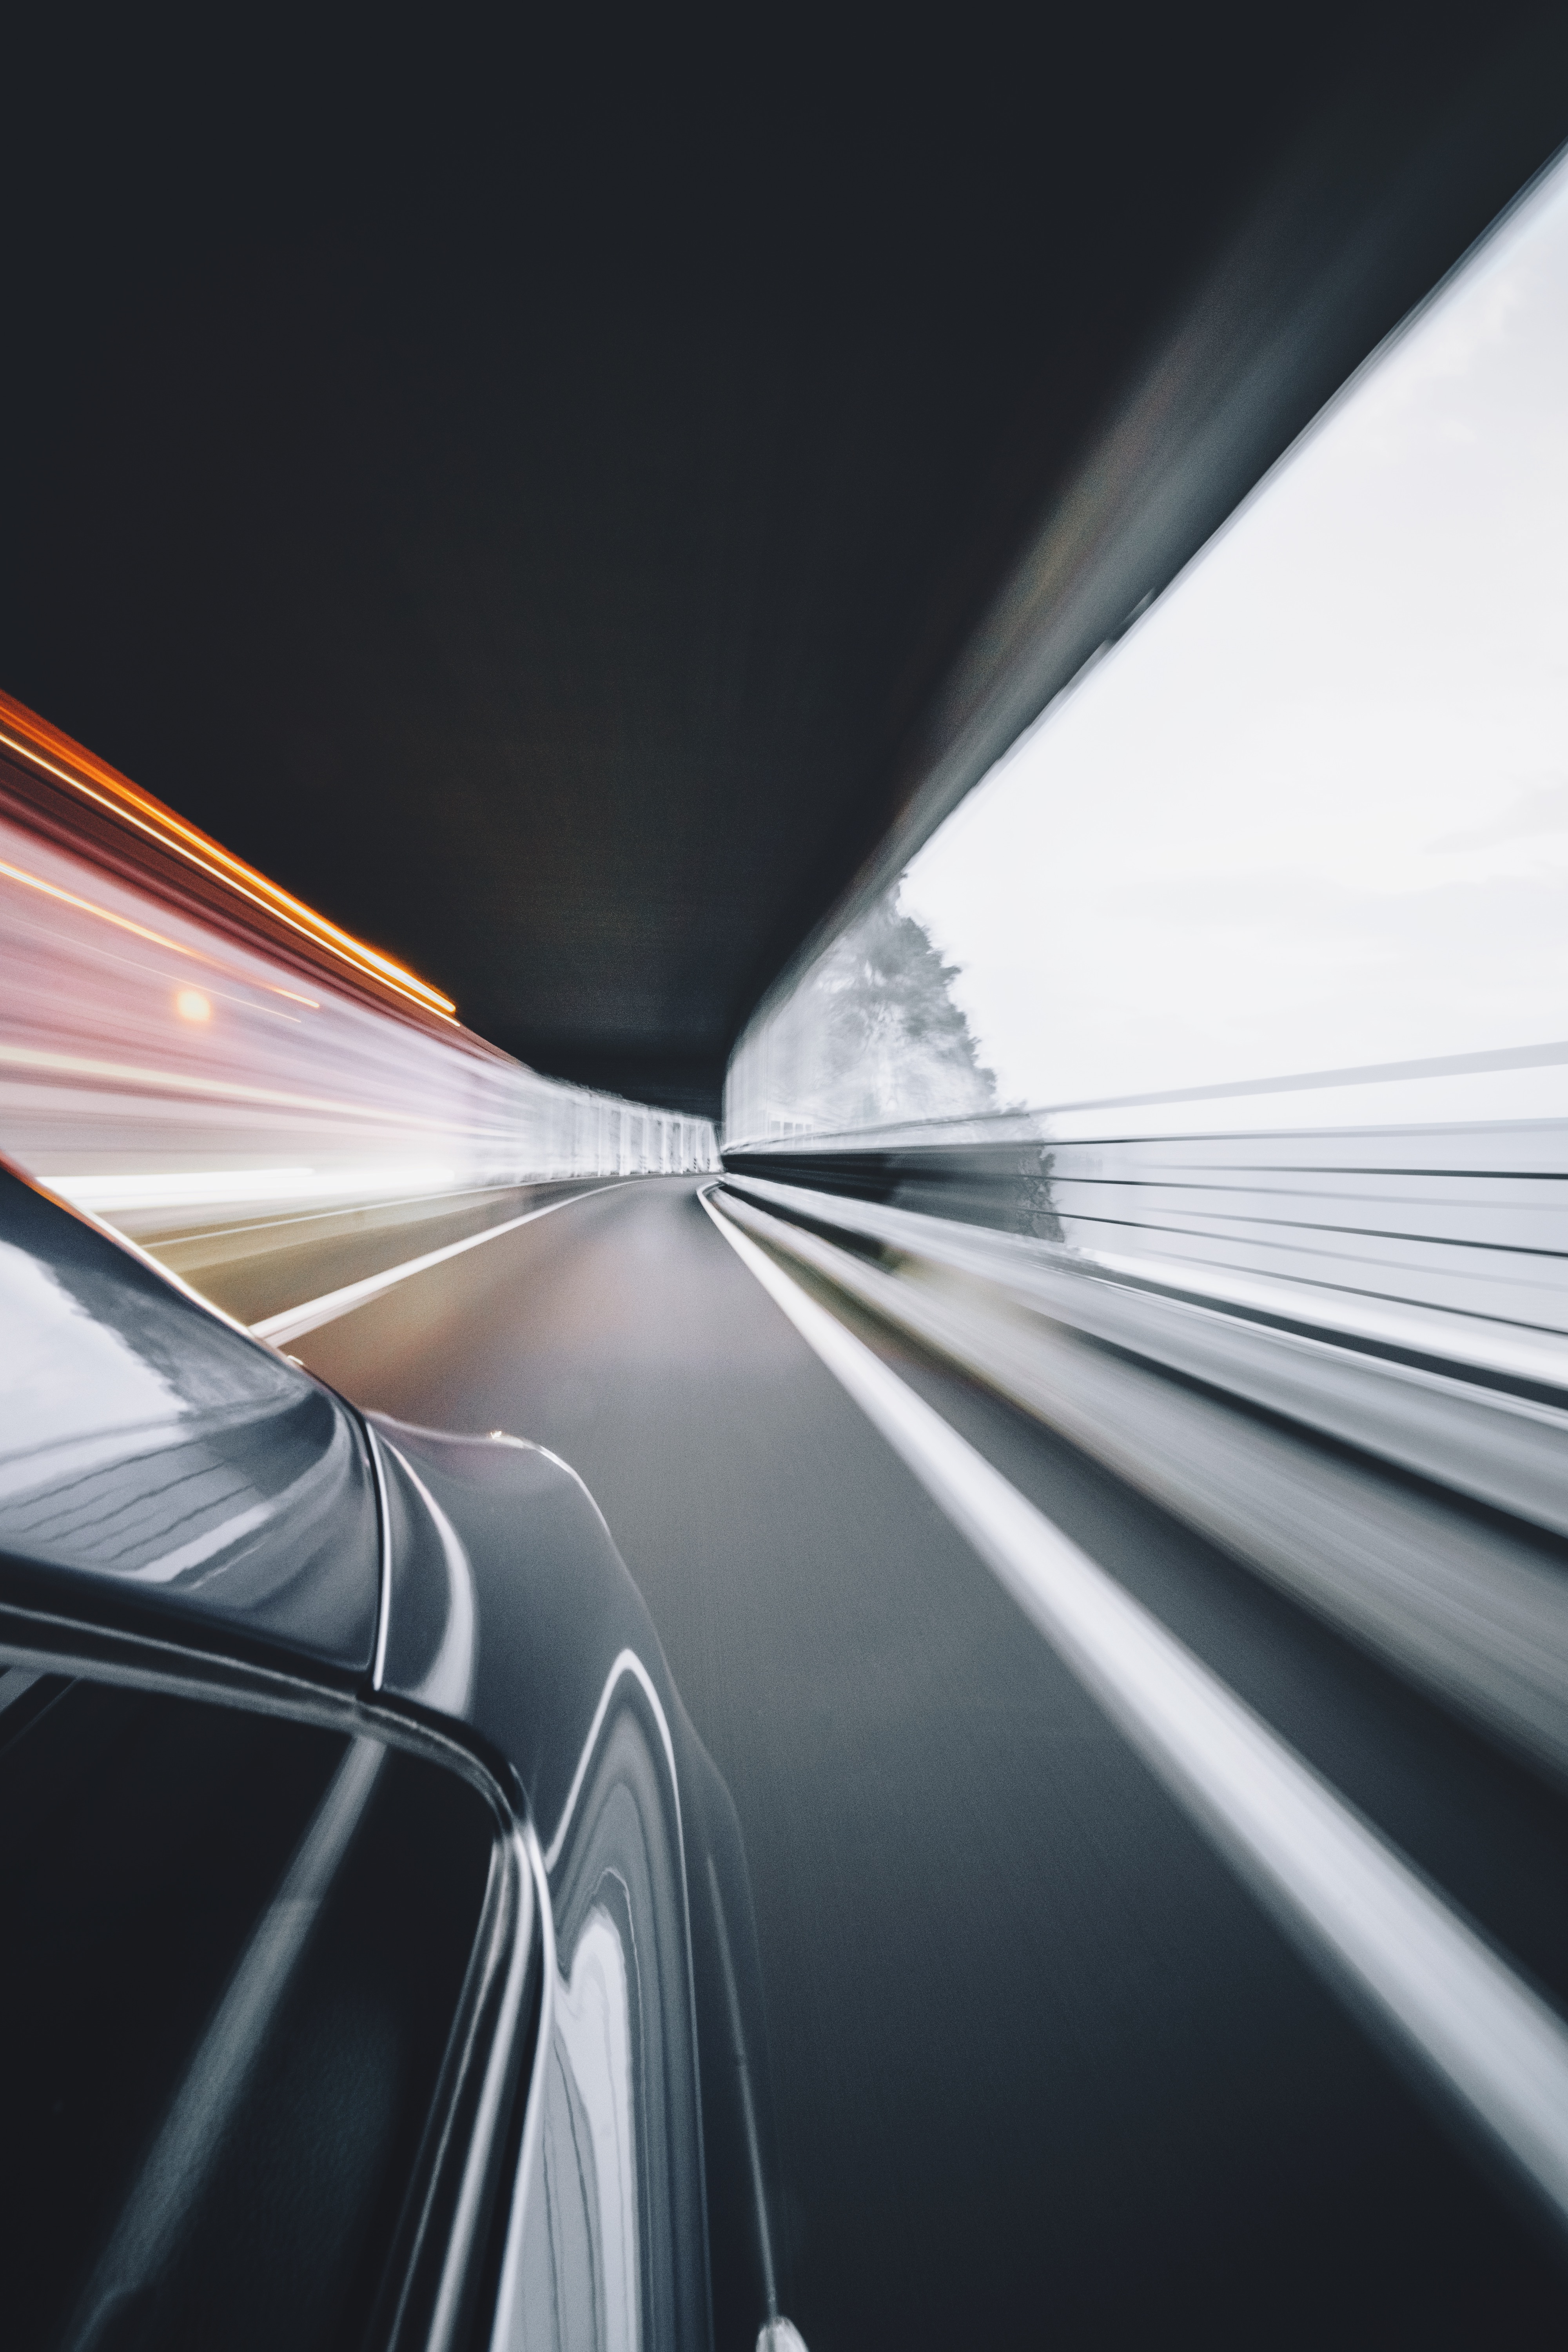
wing, car, wheel, driving, travel, motion, line, vehicle, drive, speed, automotive exterior